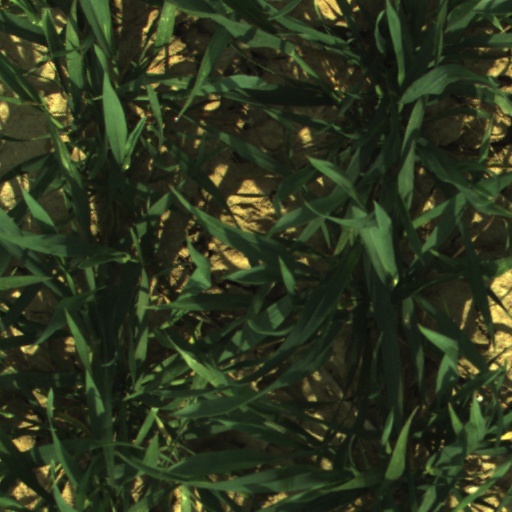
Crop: wheat